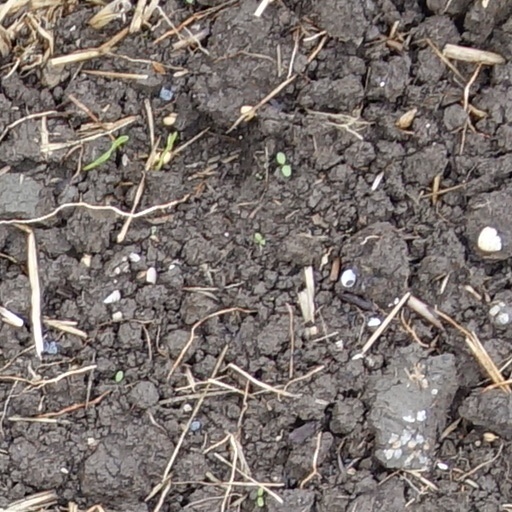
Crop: wheat